Natural farming

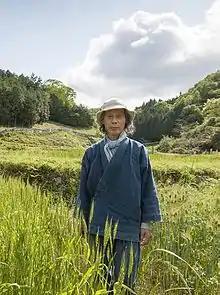
Yoshikazu Kawaguchi at Akame Natural Farm School

Though many of his plant varieties and practices relate specifically to Japan and even to local conditions in subtropical western Shikoku, his philosophy and the governing principles of his farming systems have been applied widely around the world, from Africa to the temperate northern hemisphere.